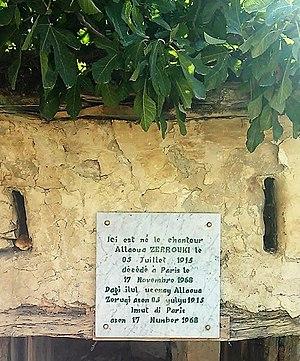
maison de naissance du ténor
Allaoua Zerrouki, en kabyle Zerruqi Σellawa, né le 5 juillet 1915 à Amalou en Kabylie, et décédé le 17 novembre 1968 à Paris en France, est un auteur-compositeur-interprète, poète Amaziɣ kabyle.